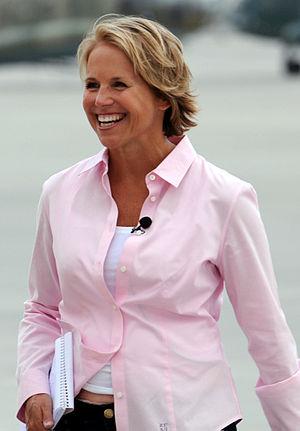
Katherine Anne Couric, connue sous le nom de Katie Couric, est une journaliste, productrice et documentariste américaine. Elle est connue pour être la première femme américaine à parvenir à la présentation, en solo, d'un grand journal du soir, en l'occurrence CBS Evening News, sur CBS News, de 2006 à 2011, date à laquelle elle part à ABC pour présenter un nouveau talk-show.